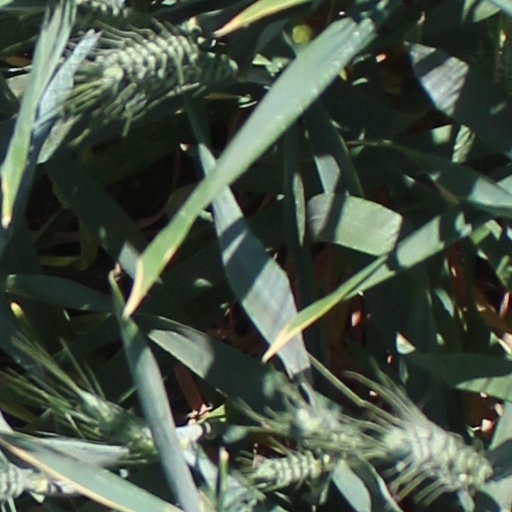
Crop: wheat